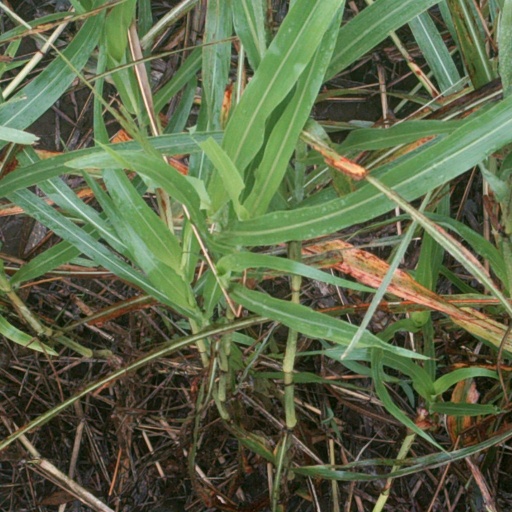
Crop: sorghum